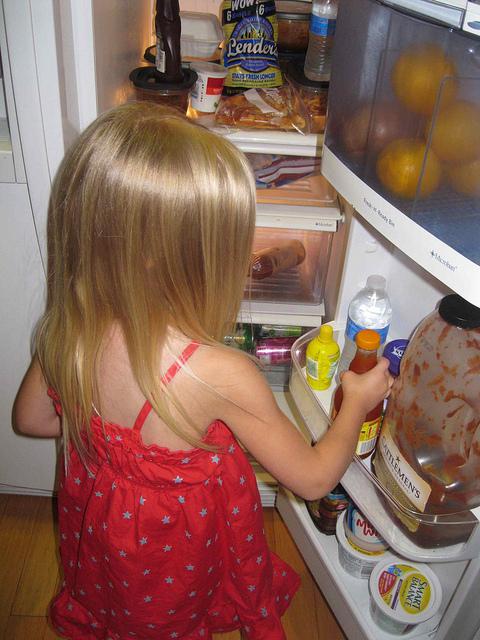
A little girl is raiding the refrigerator for something.